Christian Democratic Appeal

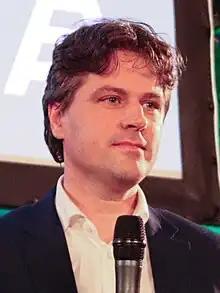
Henri Bontenbal, party leader since August 2023.

On 11 October 1980, the three original parties ceased to exist and the CDA was founded as a unitary party. The differences between the groups would continue to exist for a long time within the party. It led to another group of members leaving the party and joining with the EPV to found the Evangelical People's Party (EVP).